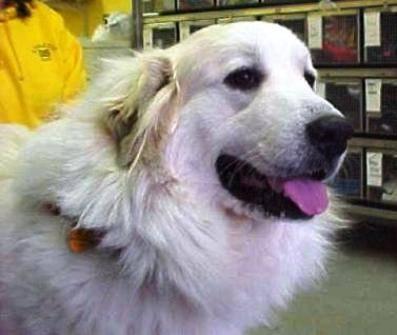
dog